Answer in natural language. Considering the relative positions, is brown wooden desk (marked A) to the left or right of Doorway (marked C)? Choose between the following options: left or right
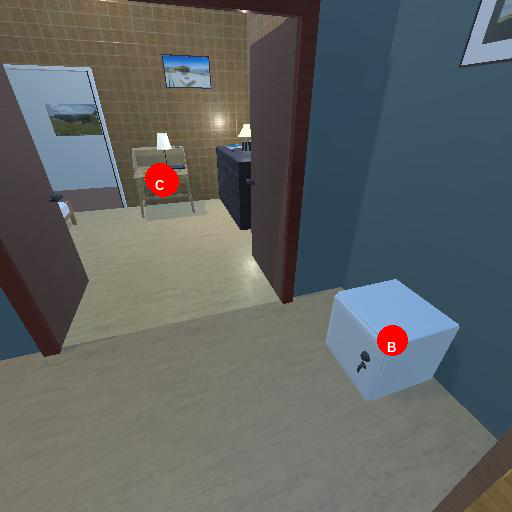
<answer>left</answer>